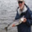
Label: man